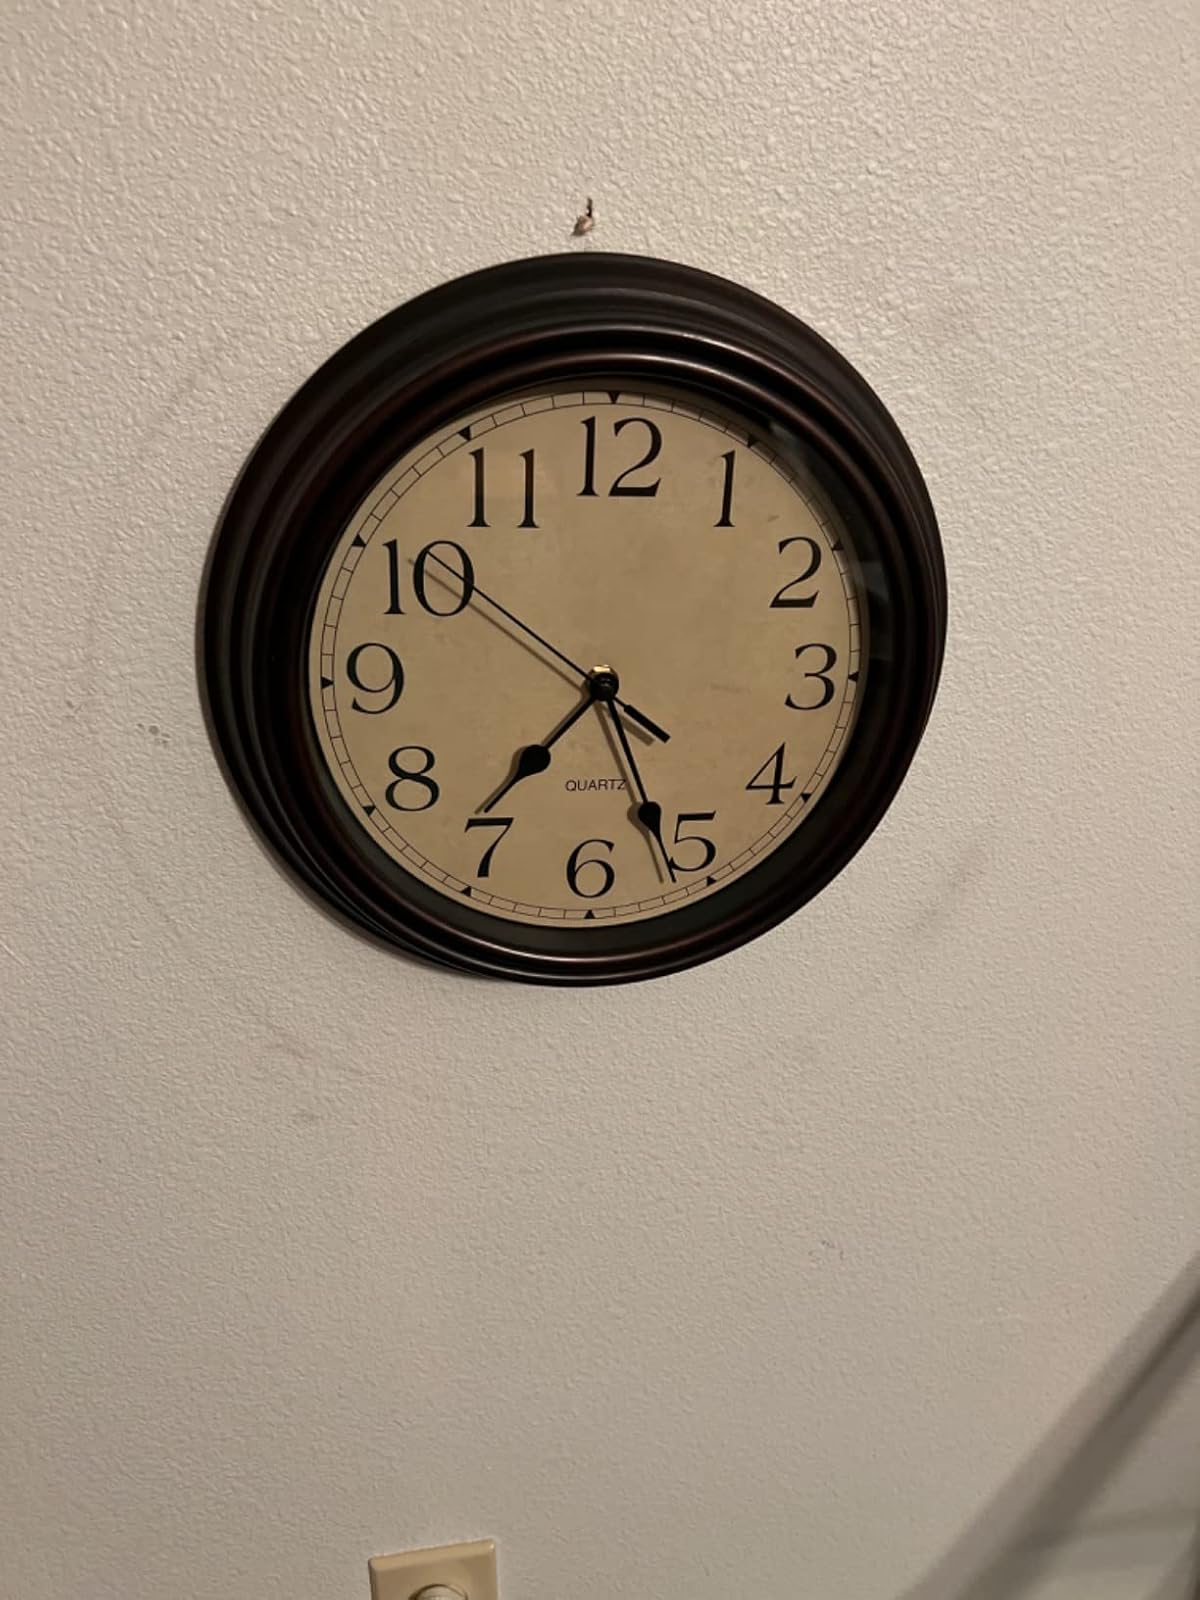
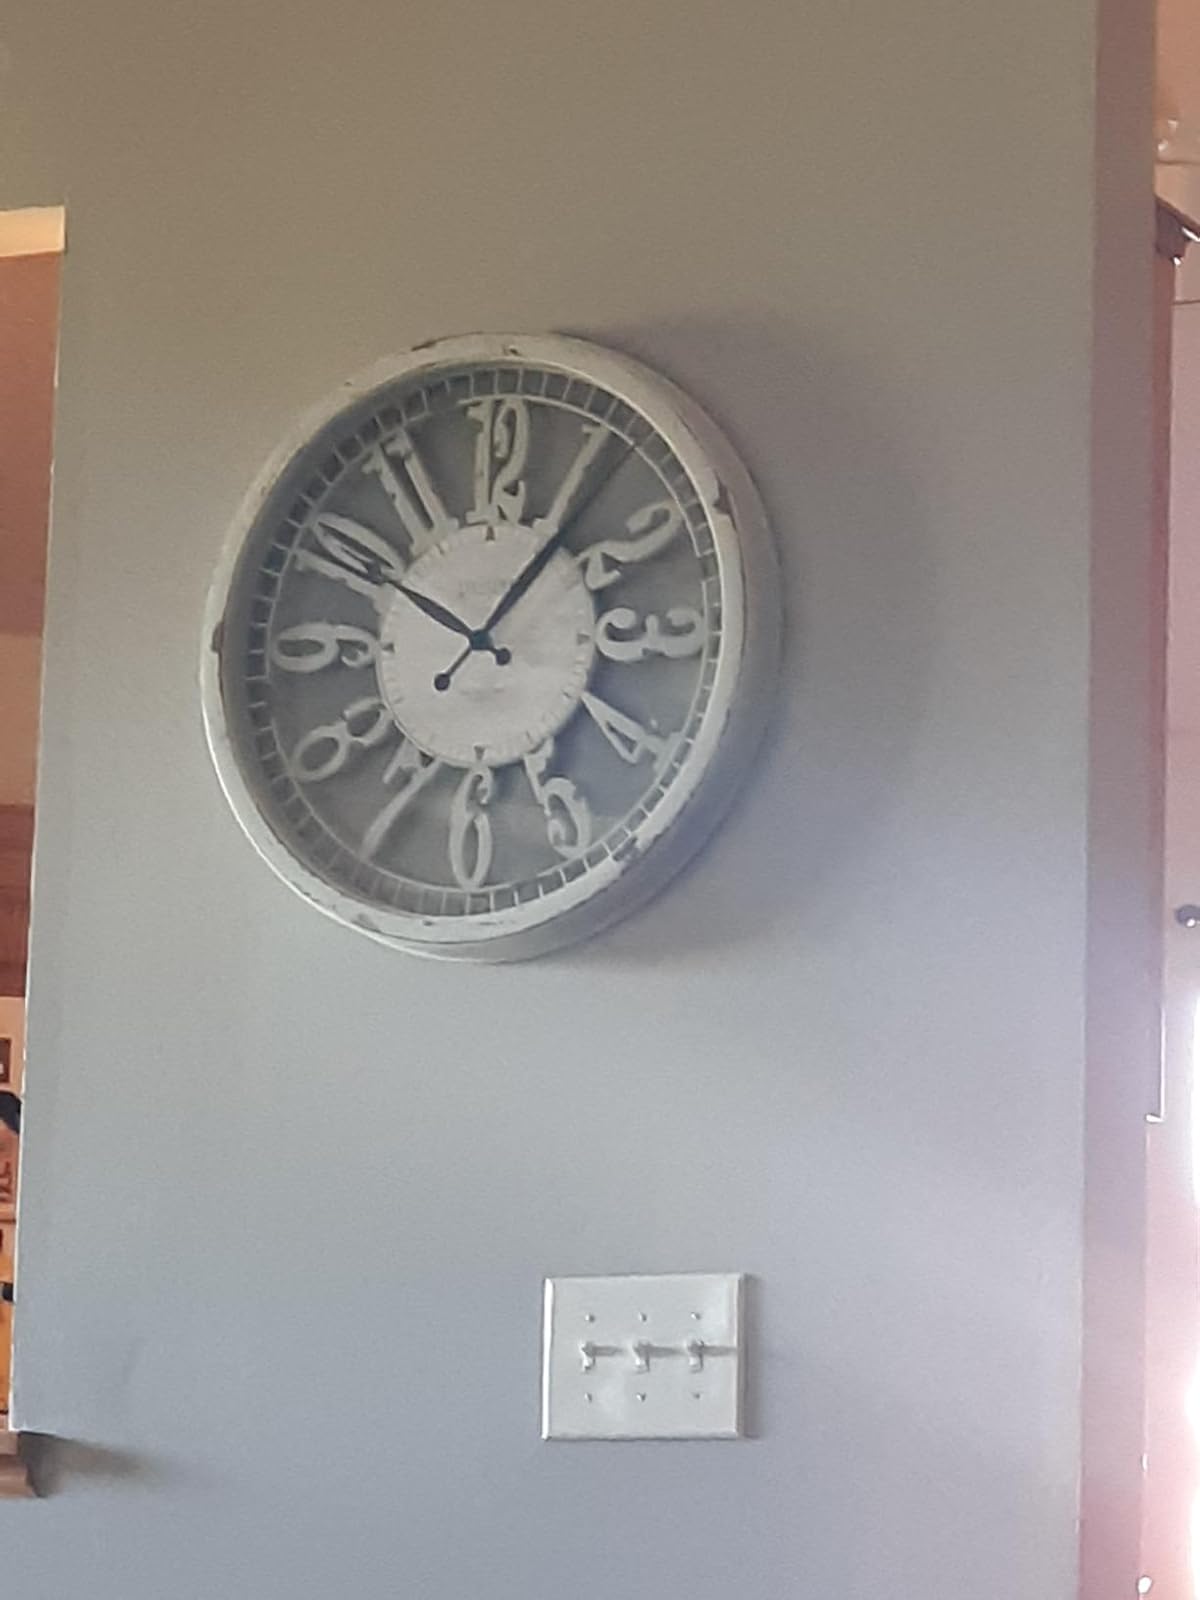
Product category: clock
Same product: no